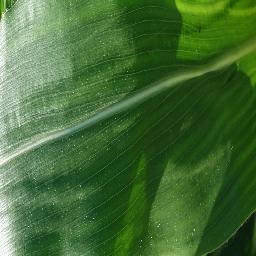
Label: Corn_(Maize)___Healthy